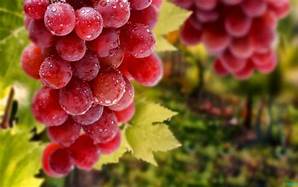
Label: Grapes